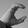
ASL letter: C